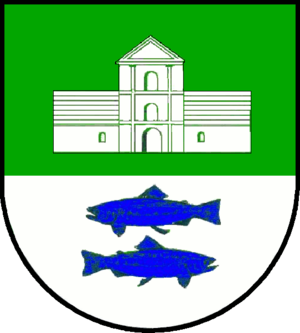
Sarlhusen est une commune allemande du Schleswig-Holstein, située dans l'arrondissement de Steinburg, à 14 kilomètres au sud-ouest de la ville de Neumünster. Sarlhusen est l'une des 19 communes de l'Amt Kellinghusen dont le siège est à Kellinghusen.